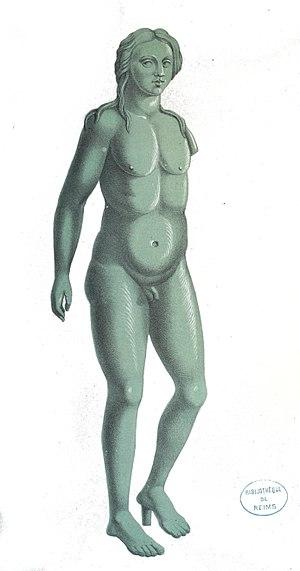
dessin in Portefeuille archéologique de la Champagne
Le musée des beaux-arts et d'archéologie de la ville de Troyes en Champagne-Ardenne, officiellement appelé musée Saint-Loup, est le principal musée d'art et d'archéologie de la ville avec le musée d'art moderne.
Vaupoisson est une commune située dans le département de l'Aube en région Grand Est.